ShutDownDC

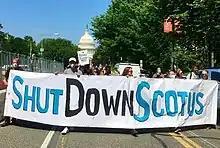
Protestors with ShutDownDC blockade a street behind the Supreme Court of the United States in June 2022

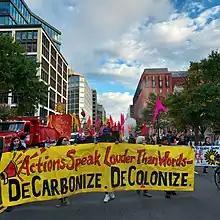
Protestors with ShutDownDC's #ForPeopleForPlanet protest the IMF and World Bank's role in the climate crisis and other concerns, in October 2022

In January 2022, ShutDownDC organized a small-scale blockade around the White House, again in support of the Build Back Better Act among other demands for the Biden administration.